1952 Italian Grand Prix

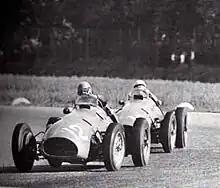
Ferrari's Ascari and Villoresi during the race

Due to the dominance of the Ferrari team throughout 1952, the World Drivers' Championship had already been clinched a month prior to the season-ending Italian Grand Prix. Nevertheless, Ferrari entered five drivers for their home race, with their Dutch Grand Prix trio—World Champion Alberto Ascari, Nino Farina and Luigi Villoresi—being joined by Piero Taruffi and André Simon, both of whom had competed for the Scuderia at various points of the season. There were also a number of privateer Ferraris, including the Ecurie Espadon pairing of Fischer and Stuck, as well as Charles de Tornaco of Ecurie Francorchamps, Louis Rosier and Peter Whitehead. The works Maserati team appeared for the first and only time in the 1952 World Championship, running three cars for Felice Bonetto, Franco Rol and José Froilán González. Also running A6GCMs were the Escuderia Bandeirantes trio of Bianco, Cantoni and Landi, while Enrico Platé's drivers—Toulo de Graffenried and debutant Alberto Crespo—ran the older 4CLT/48 equipped with the team's own revised engines. Gordini retained their previous driver lineup of Behra, Manzon and Trintignant, while Johnny Claes drove a privateer Simca-Gordini at Monza. HWM entered a pair of cars for Peter Collins and Lance Macklin, with Australian Tony Gaze running a privateer HWM. The Connaught team, absent since the British Grand Prix, returned to the Championship with a three-car entry consisting of Stirling Moss (who had driven for ERA at the previous event), Dennis Poore and Kenneth McAlpine.